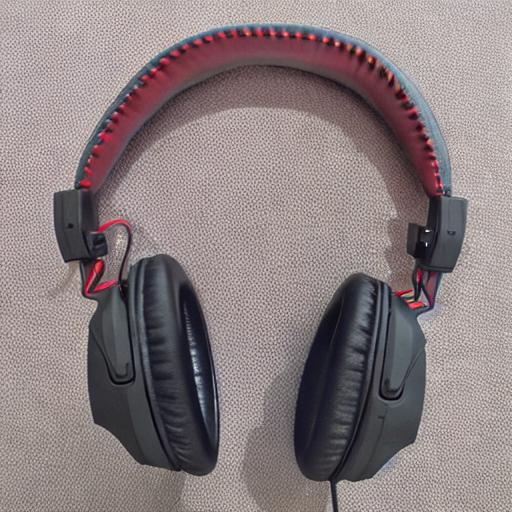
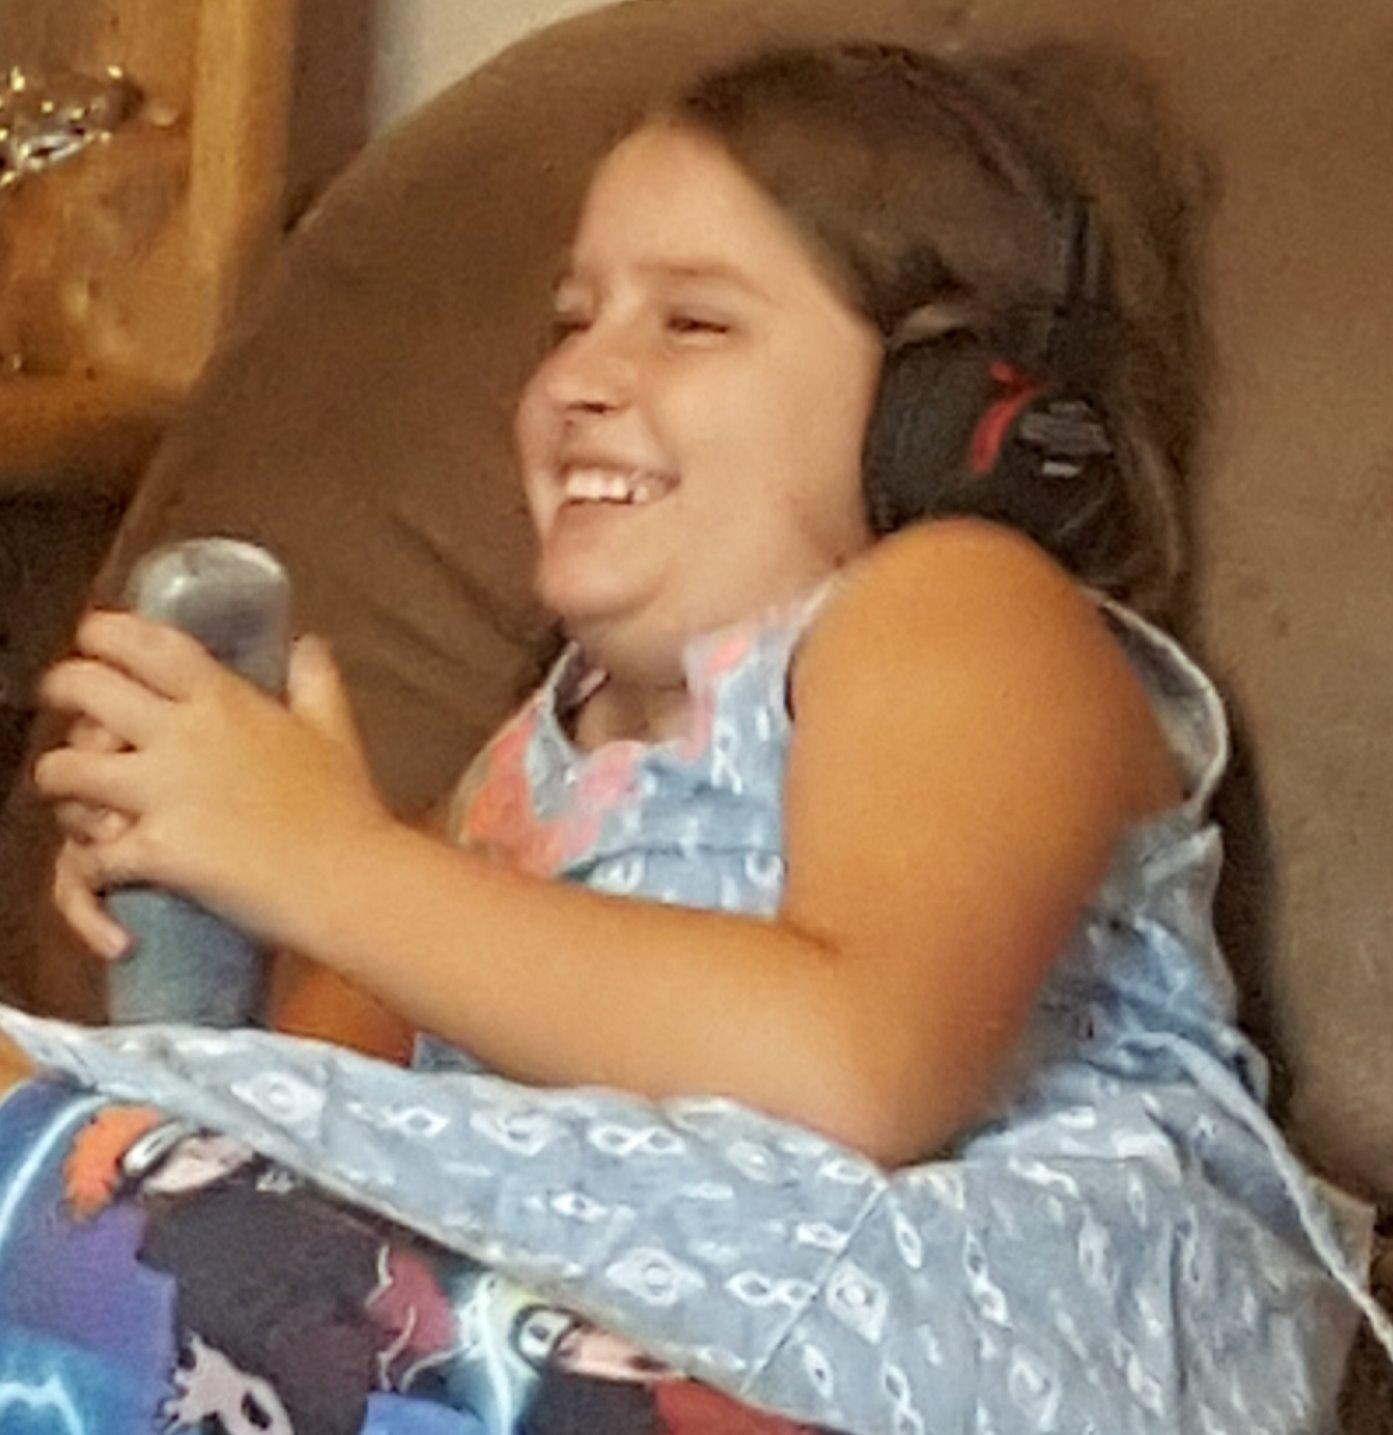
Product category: headphones
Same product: no